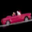
Label: automobile